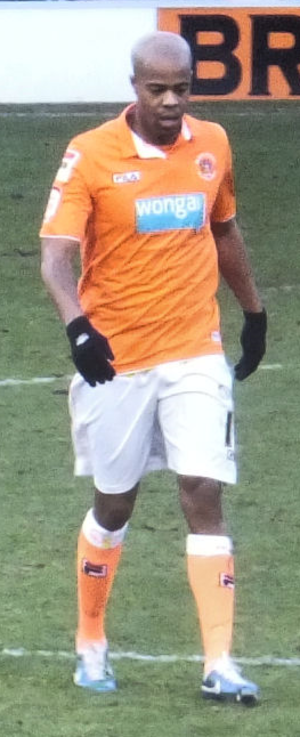
Ludovic Sylvestre, né le 5 février 1984 au Blanc-Mesnil, est un footballeur français qui évolue au Red Star.